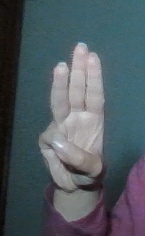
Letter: thaa